Rebreather diving

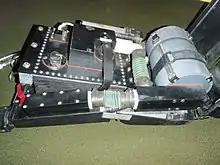
Halcyon PVR-BASC, a depth compensated passive addition semi-closed rebreather

Gas extension for the depth compensated passive addition rebreather is approximately proportional to metabolic usage. The volume of gas dumped by the system is, for a given depth, a fixed fraction of the volume breathed by the diver, as in the case of the non-depth-compensated system. However, this ratio is changed in inverse proportion to ambient pressure – the bellows ratio is greatest at the surface, and decreases with depth. The effect is for an amount of gas of reasonably constant mass proportion to oxygen usage to be discharged, and the same amount, on average, is supplied by the addition valve, to make up the loop volume at steady state. This is very similar to the demand controlled SCR in effect on the oxygen fraction of the loop gas, which remains nearly constant at all depths where the compensation is linear, and for aerobic levels of exercise. The limitations on this system appear to be mainly in the mechanical complexity, bulk and mass of the equipment. The linearity of depth compensation is limited by structural considerations, and below a certain depth the compensation will be less effective, and finally dissipate. However, this does not have a great effect on oxygen fraction, as the changes at those depths are already small. The slightly higher concentrations in this case are a bit nearer to the supply gas value than if the compensation was still effective. The depth compensated PASCR can provide almost identical breathing gas to open circuit over a large depth range, with a small and nearly constant oxygen fraction in the breathing gas, eliminating a major limitation of the non-compensated system at the expense of mechanical ¢complexity.